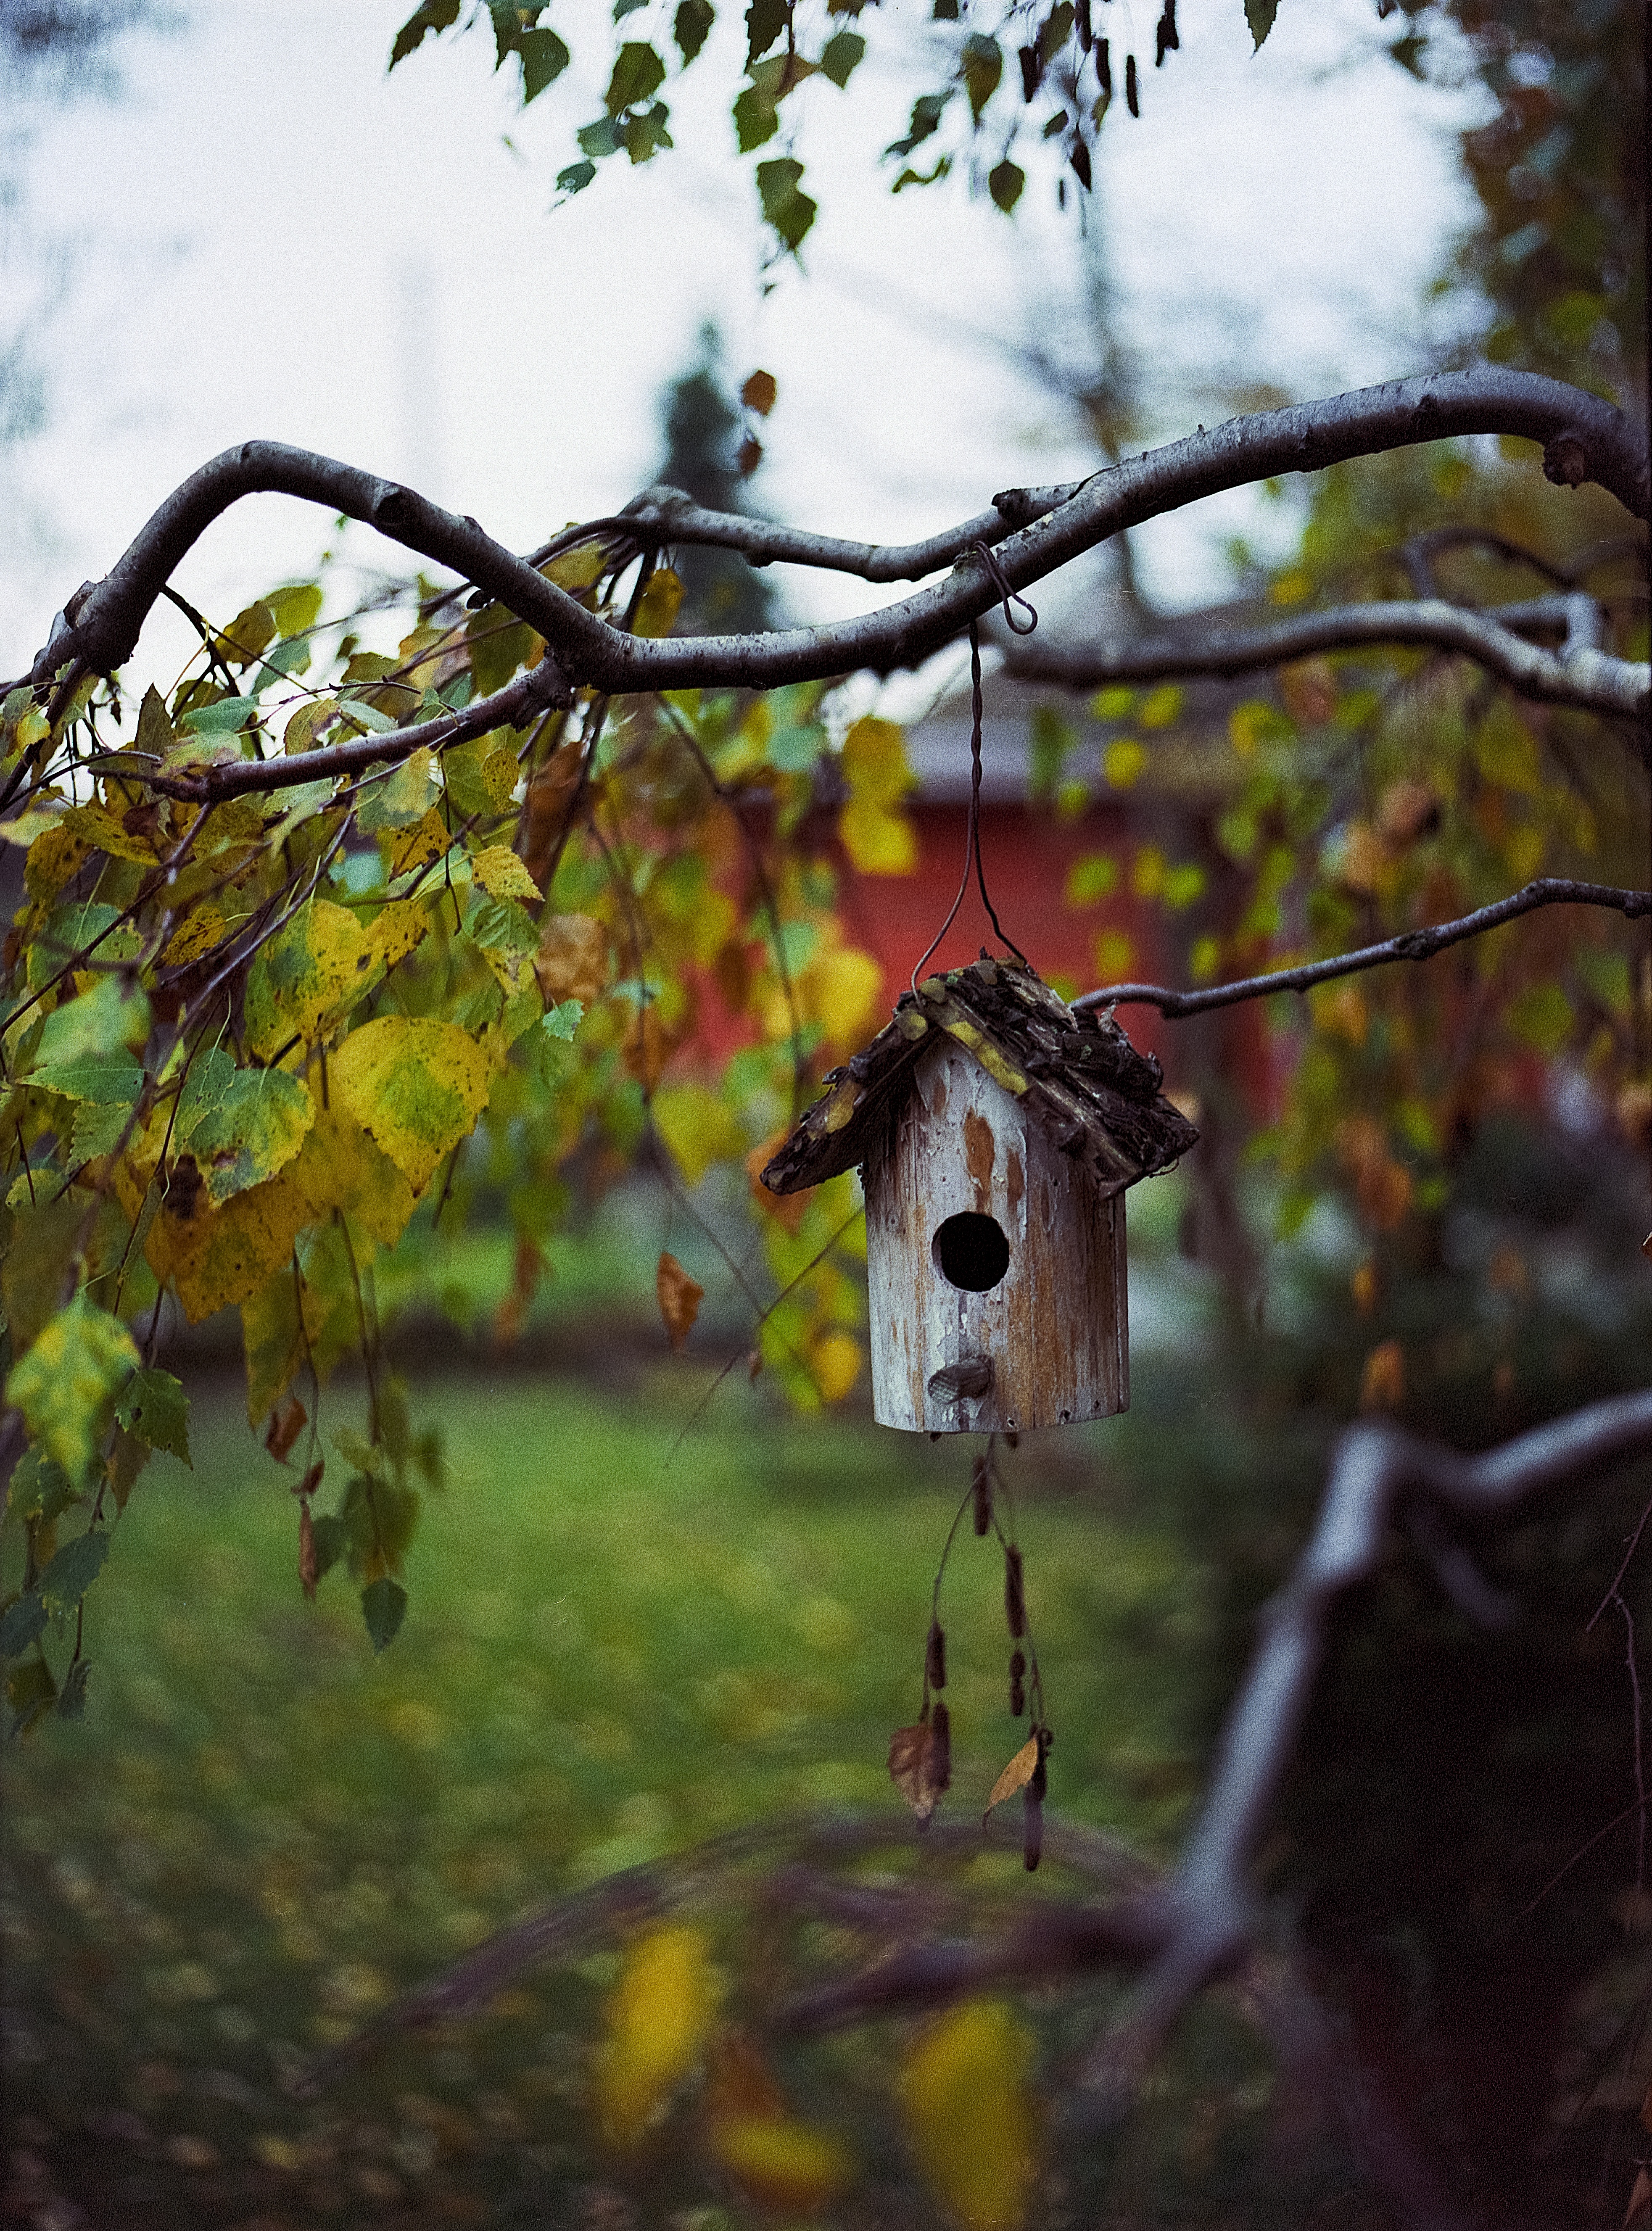
nature, tree, branch, fauna, flora, wildlife, leaf, autumn, plant, season, flower, woodland, forest, woody plant, sunlight, rural area, spring, jungle